Dosimeter

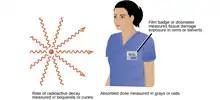
Example of "whole body" dosimeter positioning

The personal ionising radiation dosimeter is of fundamental importance in the disciplines of radiation dosimetry and radiation health physics and is primarily used to estimate the radiation dose deposited in an individual wearing the device.